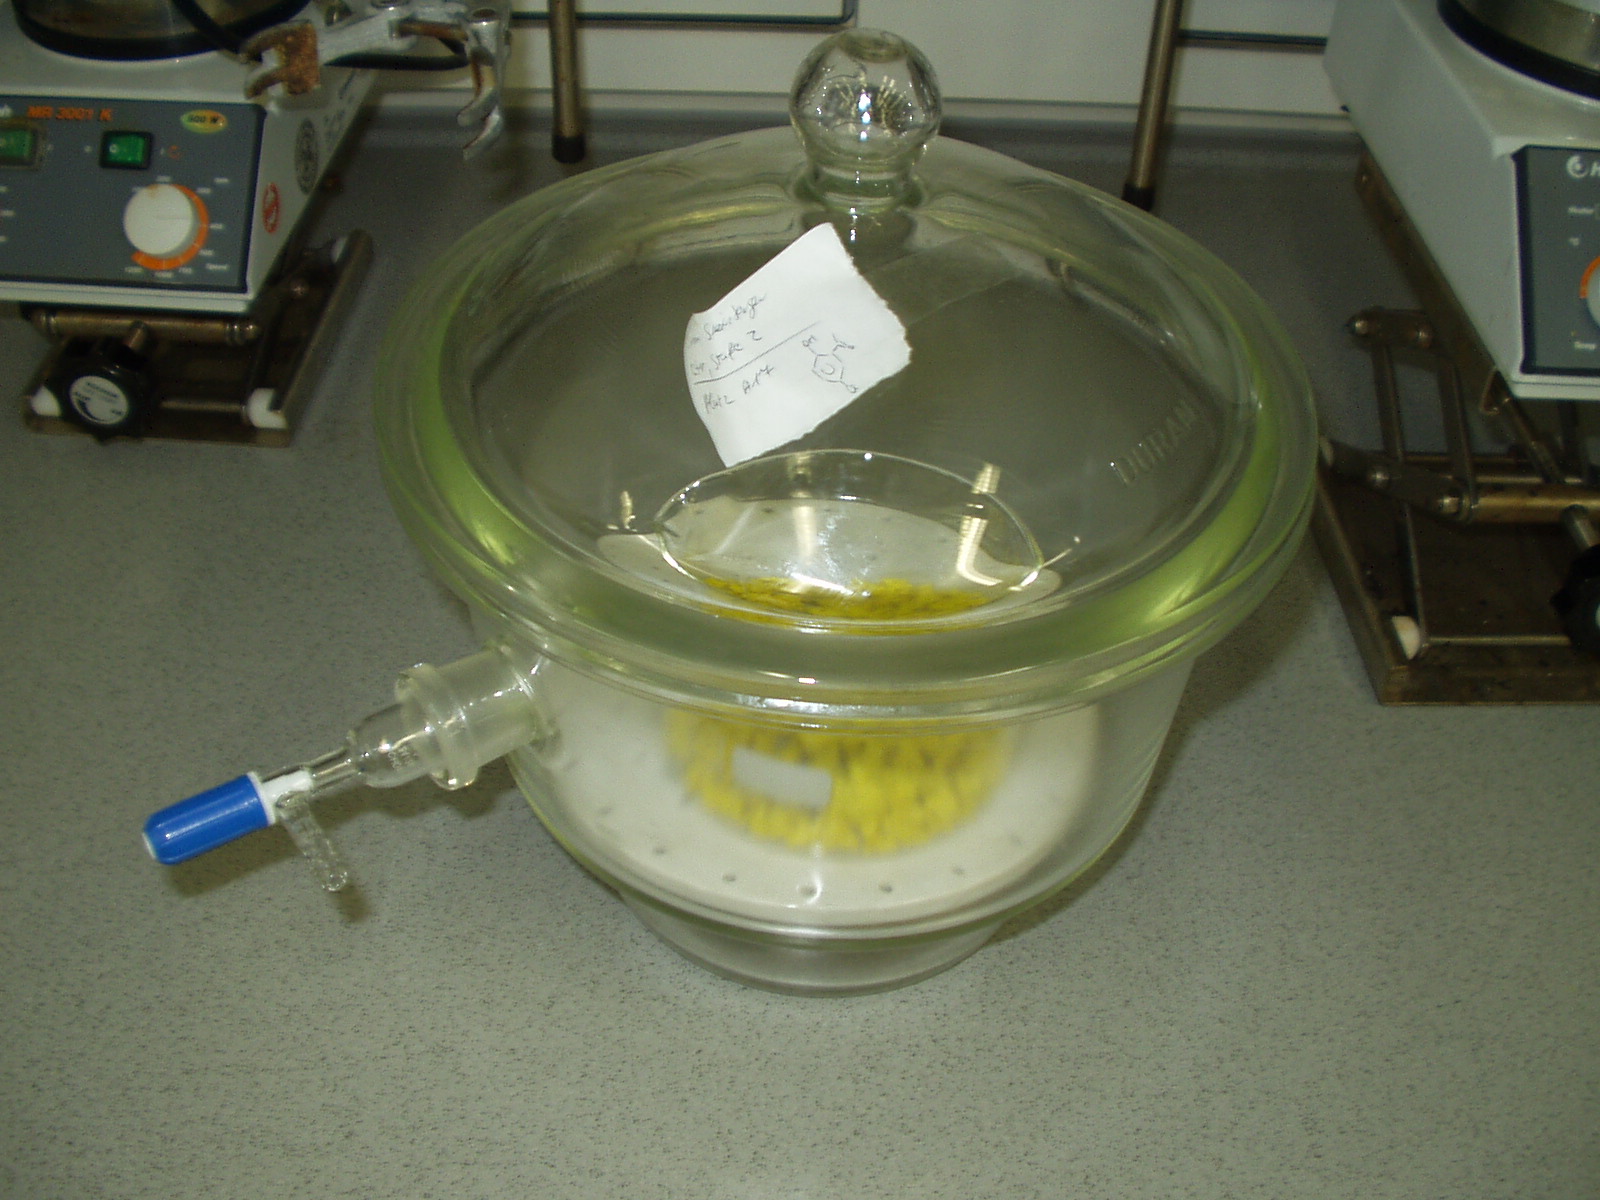
wheel, dry, machine, lighting, drying, laboratory, chemistry, synthesis, organic chemistry, desiccator, vaccumtrockung